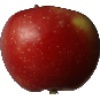
Label: braeburn_apple